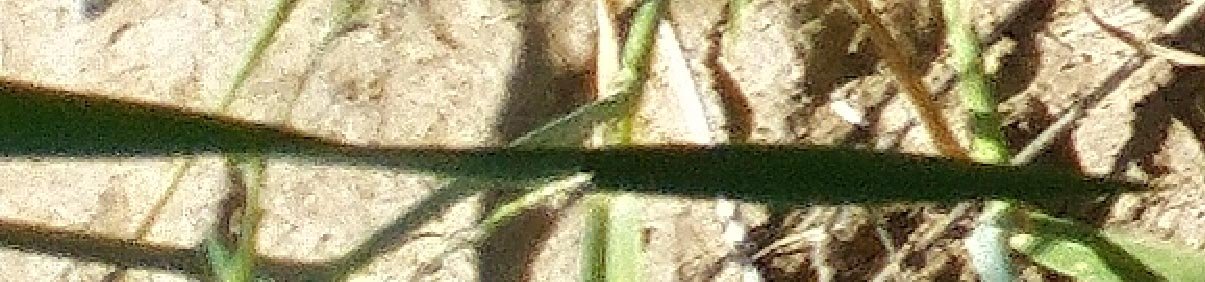
Label: Wheat___Healthy